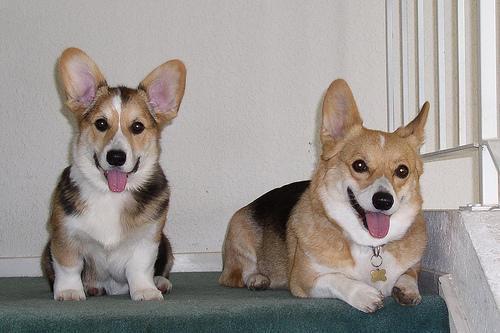
Pembroke